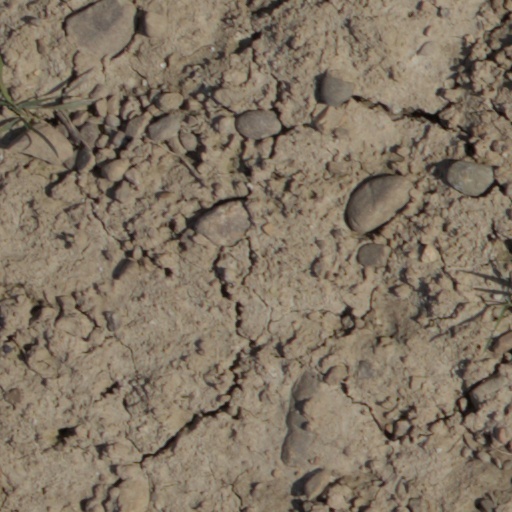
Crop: wheat